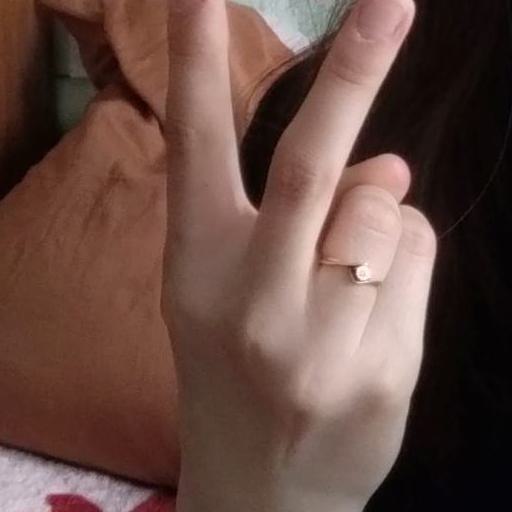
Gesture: peace_inverted